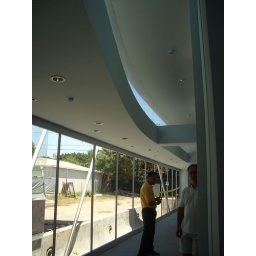
Kumagai Residence by Glen Irani. This entire glass wall opens by electric motor.